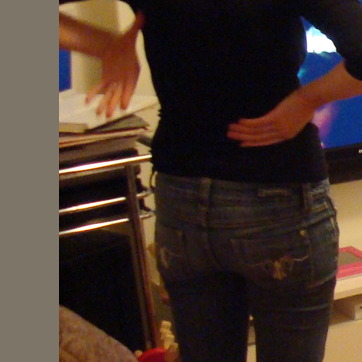
Material: fabric